Government College of Engineering and Research, Avasari Khurd

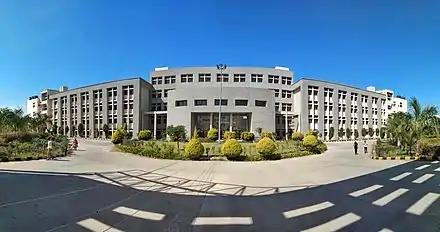
Front view of GCOEARA

The college hosted the national level technical event ABINITIO. The college is mostly familiar as GCOEARA among students and locals.